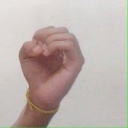
अक्षर: ऊ